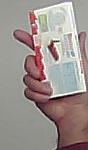
Product: kinder_chocolate